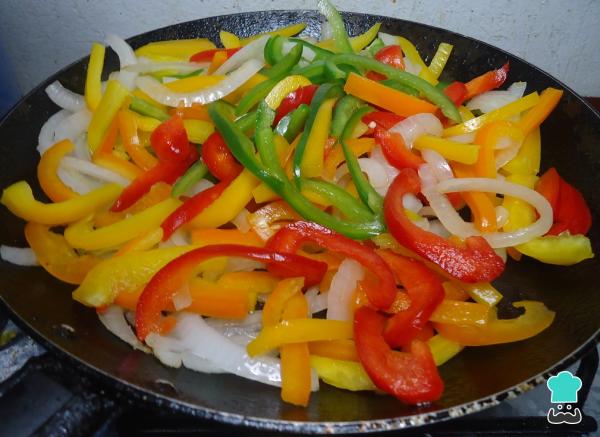
Pasado este tiempo, cuando notemos que la cebolla cambia su color y se observa un poco transparente, agregamos los pimientos rebanados.Dejamos que estos se sofrían por aproximadamente 4 minutos, movemos constantemente.